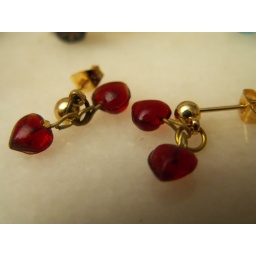
Stud earrings in gold coloured metal with double red glass hearts